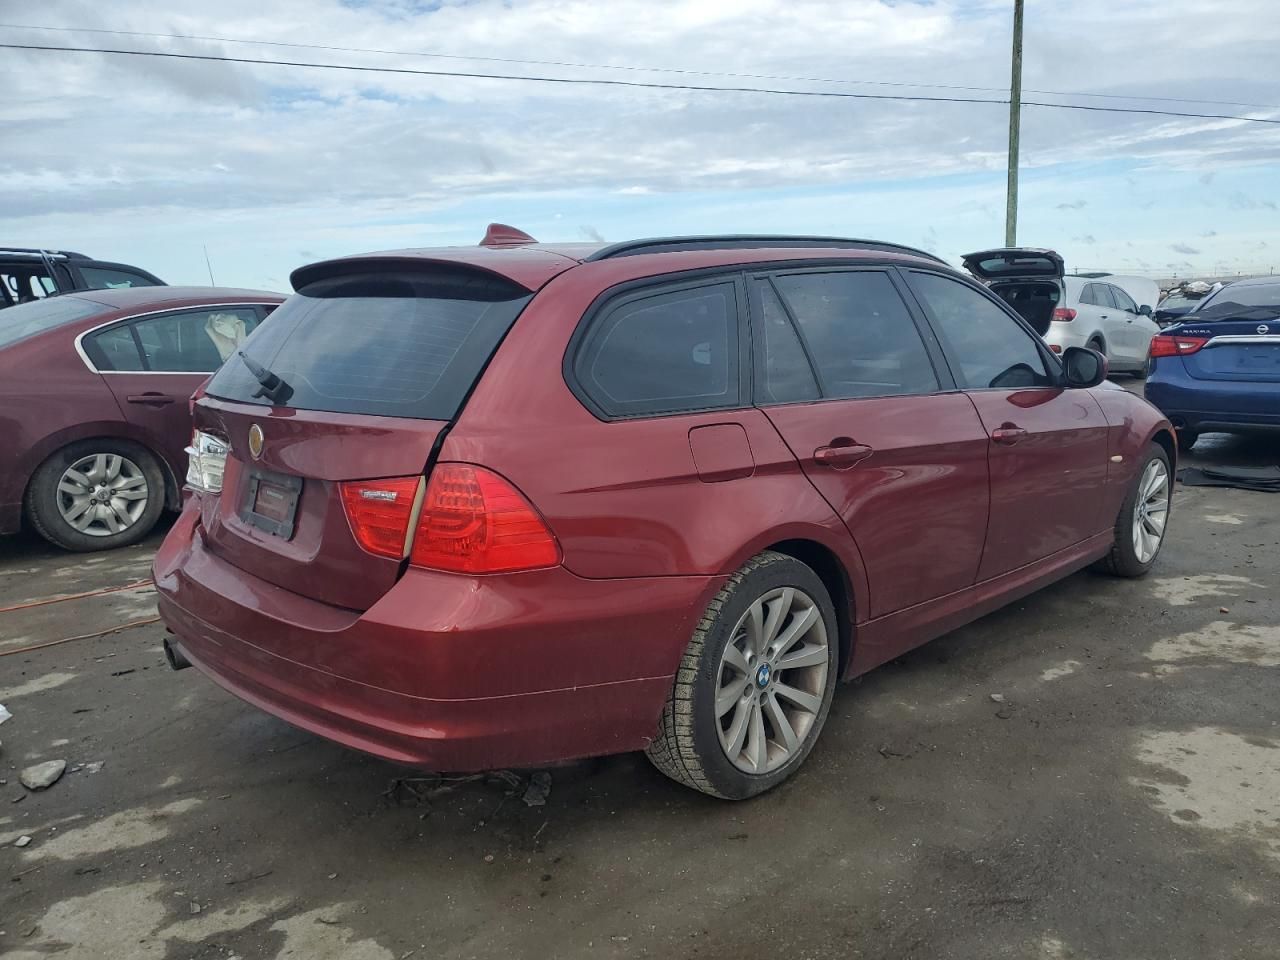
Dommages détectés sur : porte avant droite, porte arrière droite, aile arrière gauche, plaque d'immatriculation arrière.
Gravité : majeur